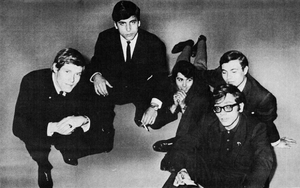
Los Bravos est un groupe de rock espagnol, originaire de Madrid. Formé en 1965, le groupe est connu pour le célèbre titre Black is Black. Ils eurent aussi dans leurs rangs le chanteur harmoniciste britannique Anthony « Tony » Anderson, ex-Warriors et frère de Jon Anderson qui forma en 1968 le groupe Yes.